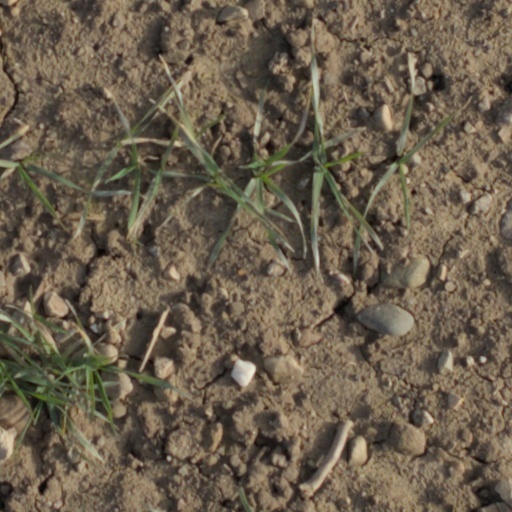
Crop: wheat